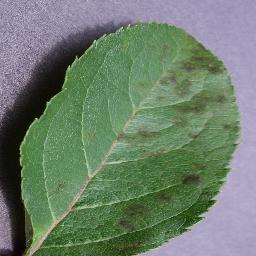
Label: Apple___Apple_scab